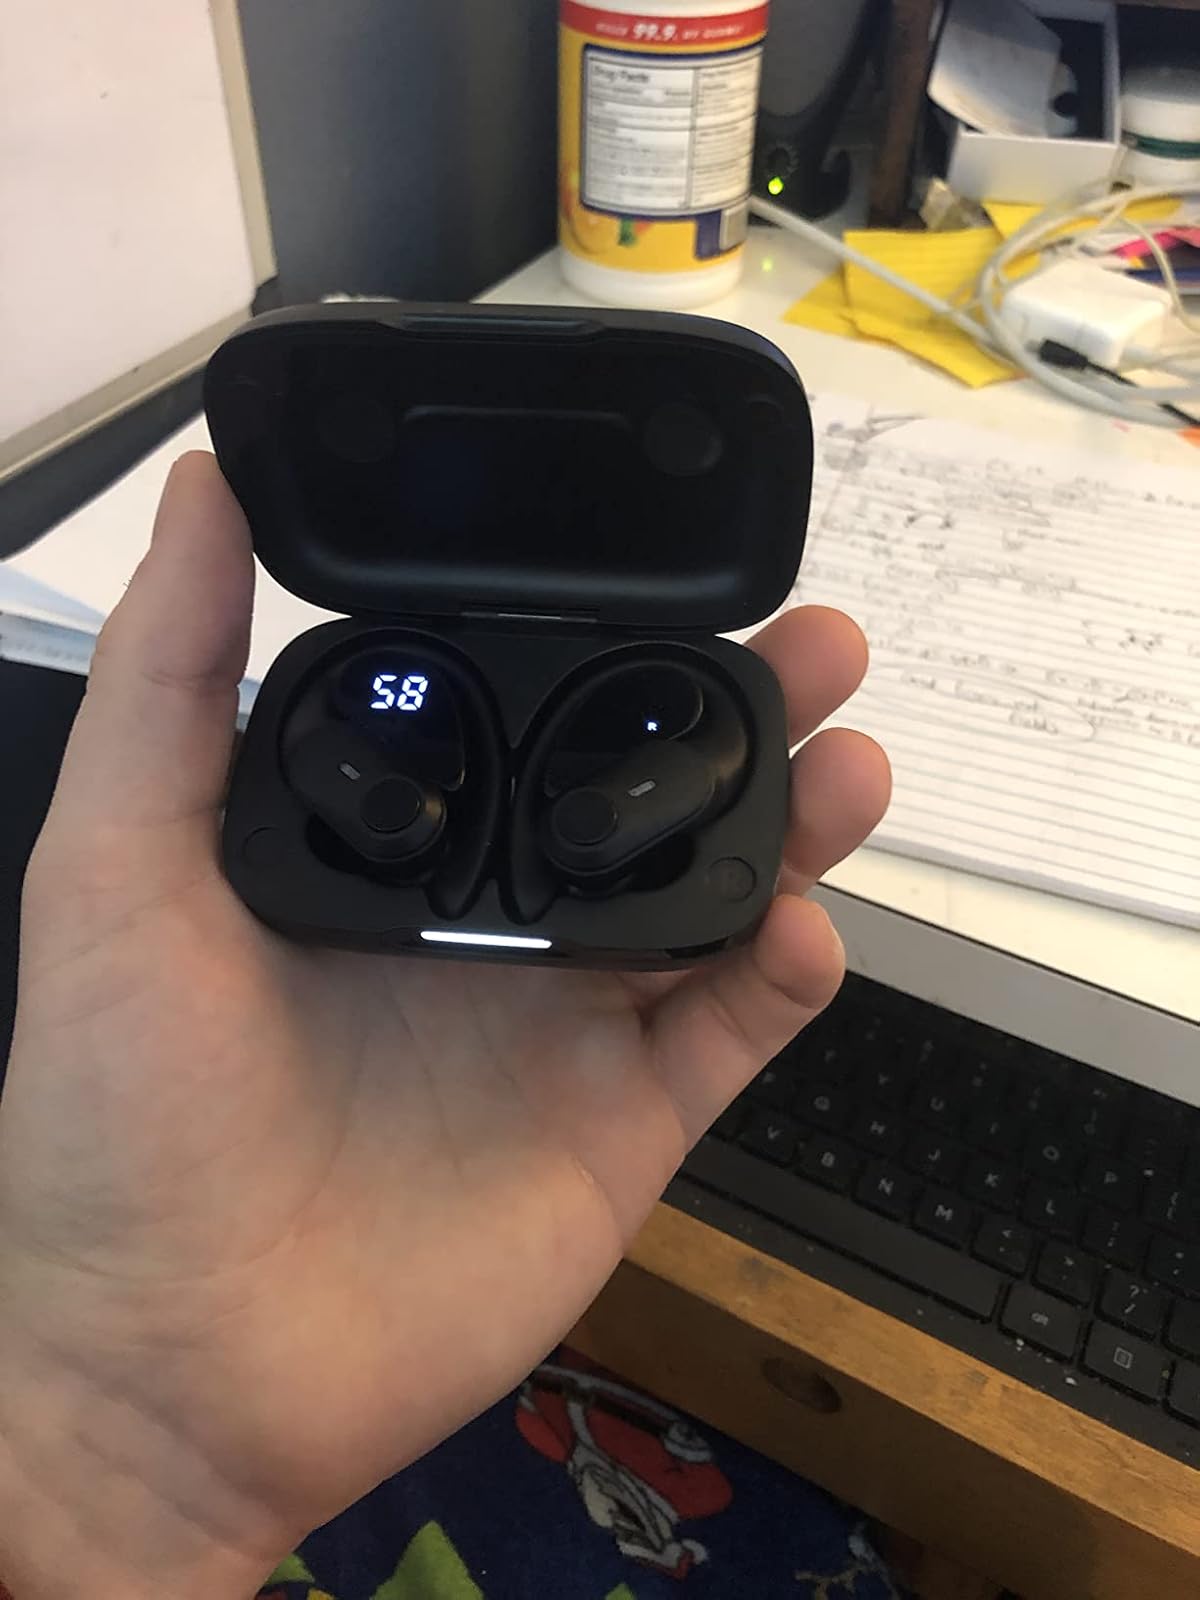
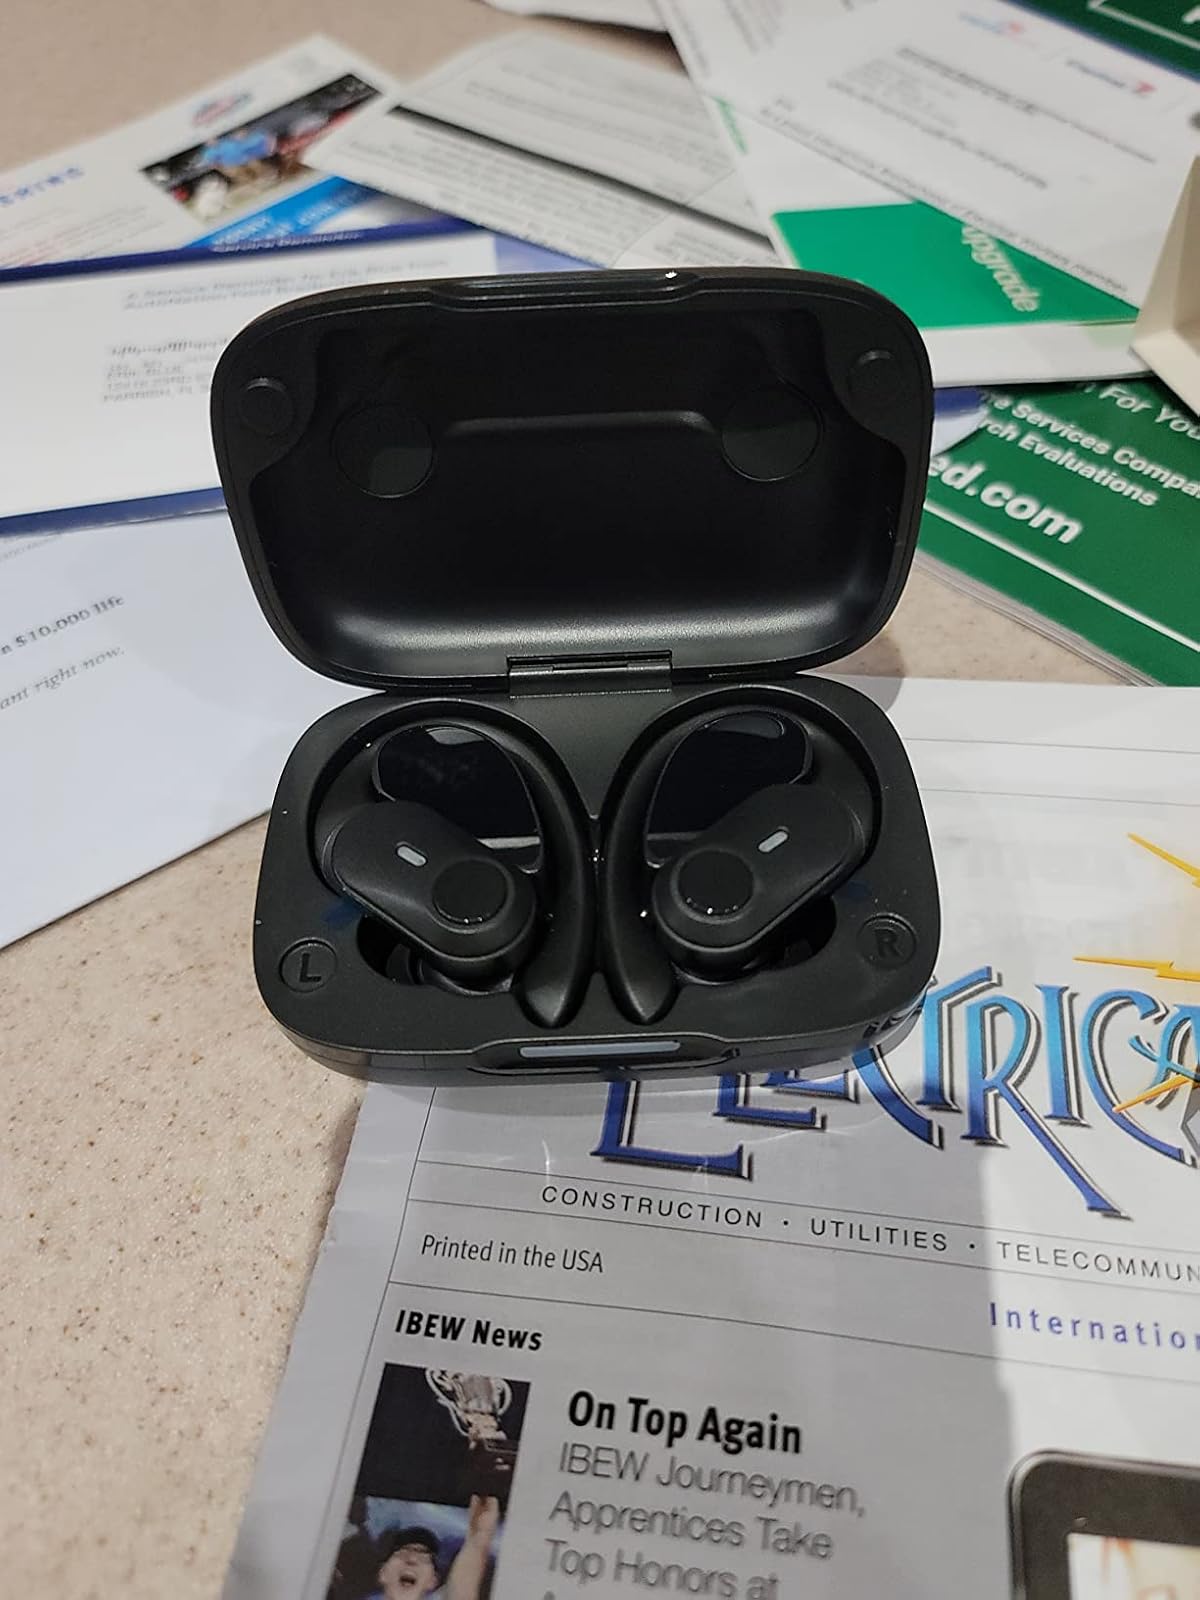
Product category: earbuds
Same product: yes